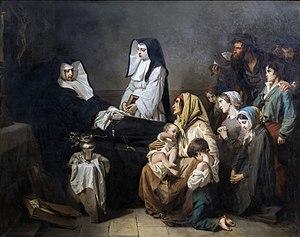
Isidore Alexandre Auguste Pils né à Paris le 7 novembre 1815 et mort à Douarnenez le 3 septembre 1875 est un peintre français.
Le musée des Augustins est le musée des beaux-arts de Toulouse en Haute-Garonne. Créé par décision du 23 décembre 1793 et ouvert en 1795, il est abrité dans l'ancien couvent des Augustins de Toulouse. Il rassemble des collections importantes de peinture et de sculpture.